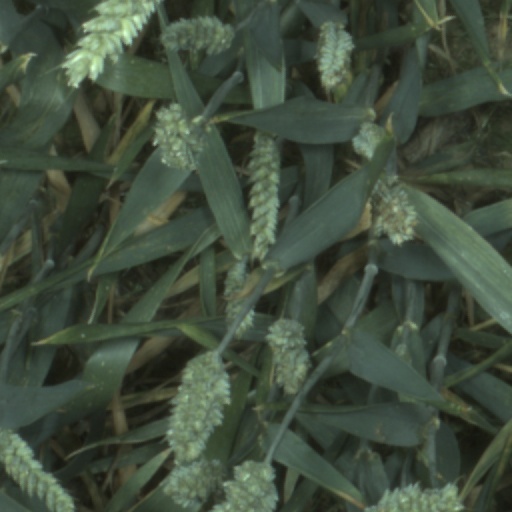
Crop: wheat